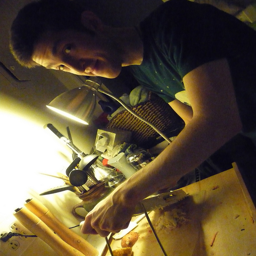
A man standing in a kitchen cutting food.
A man sitting in front of a table with a lamp on it.
A boy with a metal grater in his hand, grates cheese.
A smiling man poses over a piece of wood he is working on.
a man grating cheese onto a table top